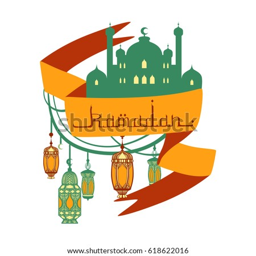
greeting card with mosque , arabic lamps and arabic calligraphy .